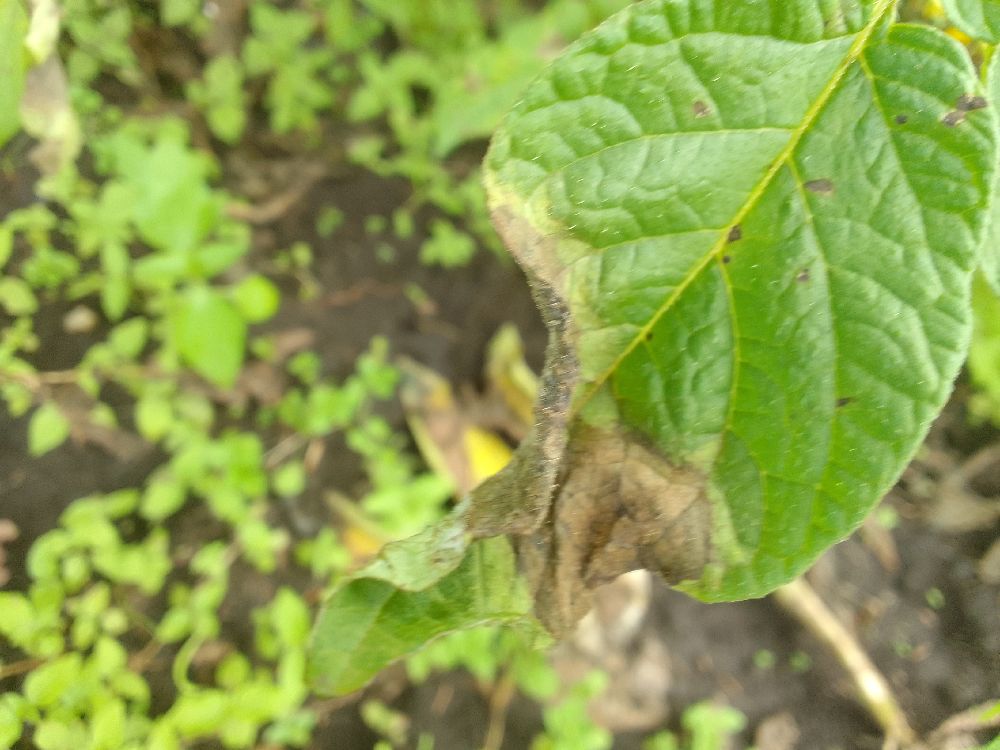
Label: Late blight